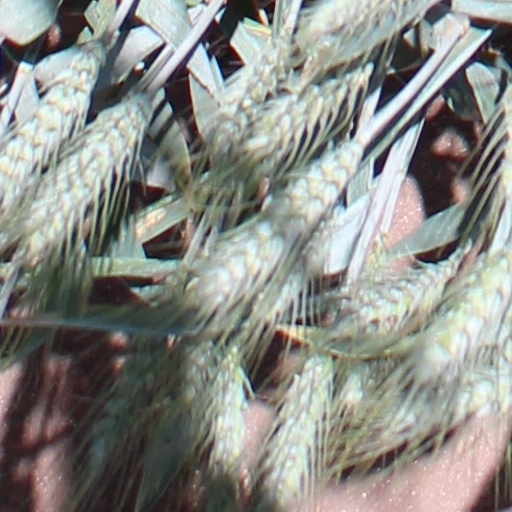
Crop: wheat